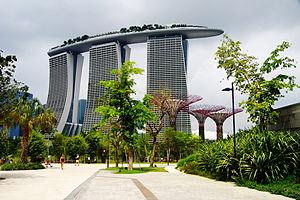
La plomberie est un métier très ancien, dont l'origine remonte à la construction des pyramides en Égypte antique ; attesté par des tuyaux en cuivre vieux de 4 500 ans, c'est un métier qui n'a cessé de s'améliorer et de se développer au cours des siècles et des générations de plombiers qui l'on servi.